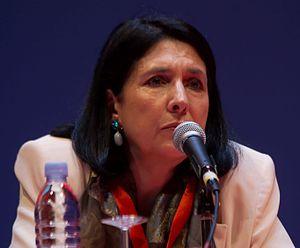
Salomé Zourabichvili au forum Libération 2008, lors d'un débat avec Bernard Guetta